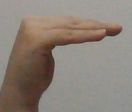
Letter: haa